Rambler Rebel

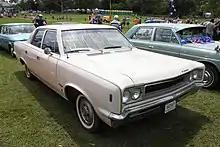
1968 Rambler Rebel built in Australia

For the 1968 model year, the historic "Rambler" marque was dropped and the line was named AMC Rebel. The cars received only a modest restyle, but incorporated new safety features mandated by the U.S. National Highway Traffic Safety Administration (NHTSA), engine control systems to reduce unburned hydrocarbon and carbon monoxide emissions, and the availability of the "AMX" V8 engine.